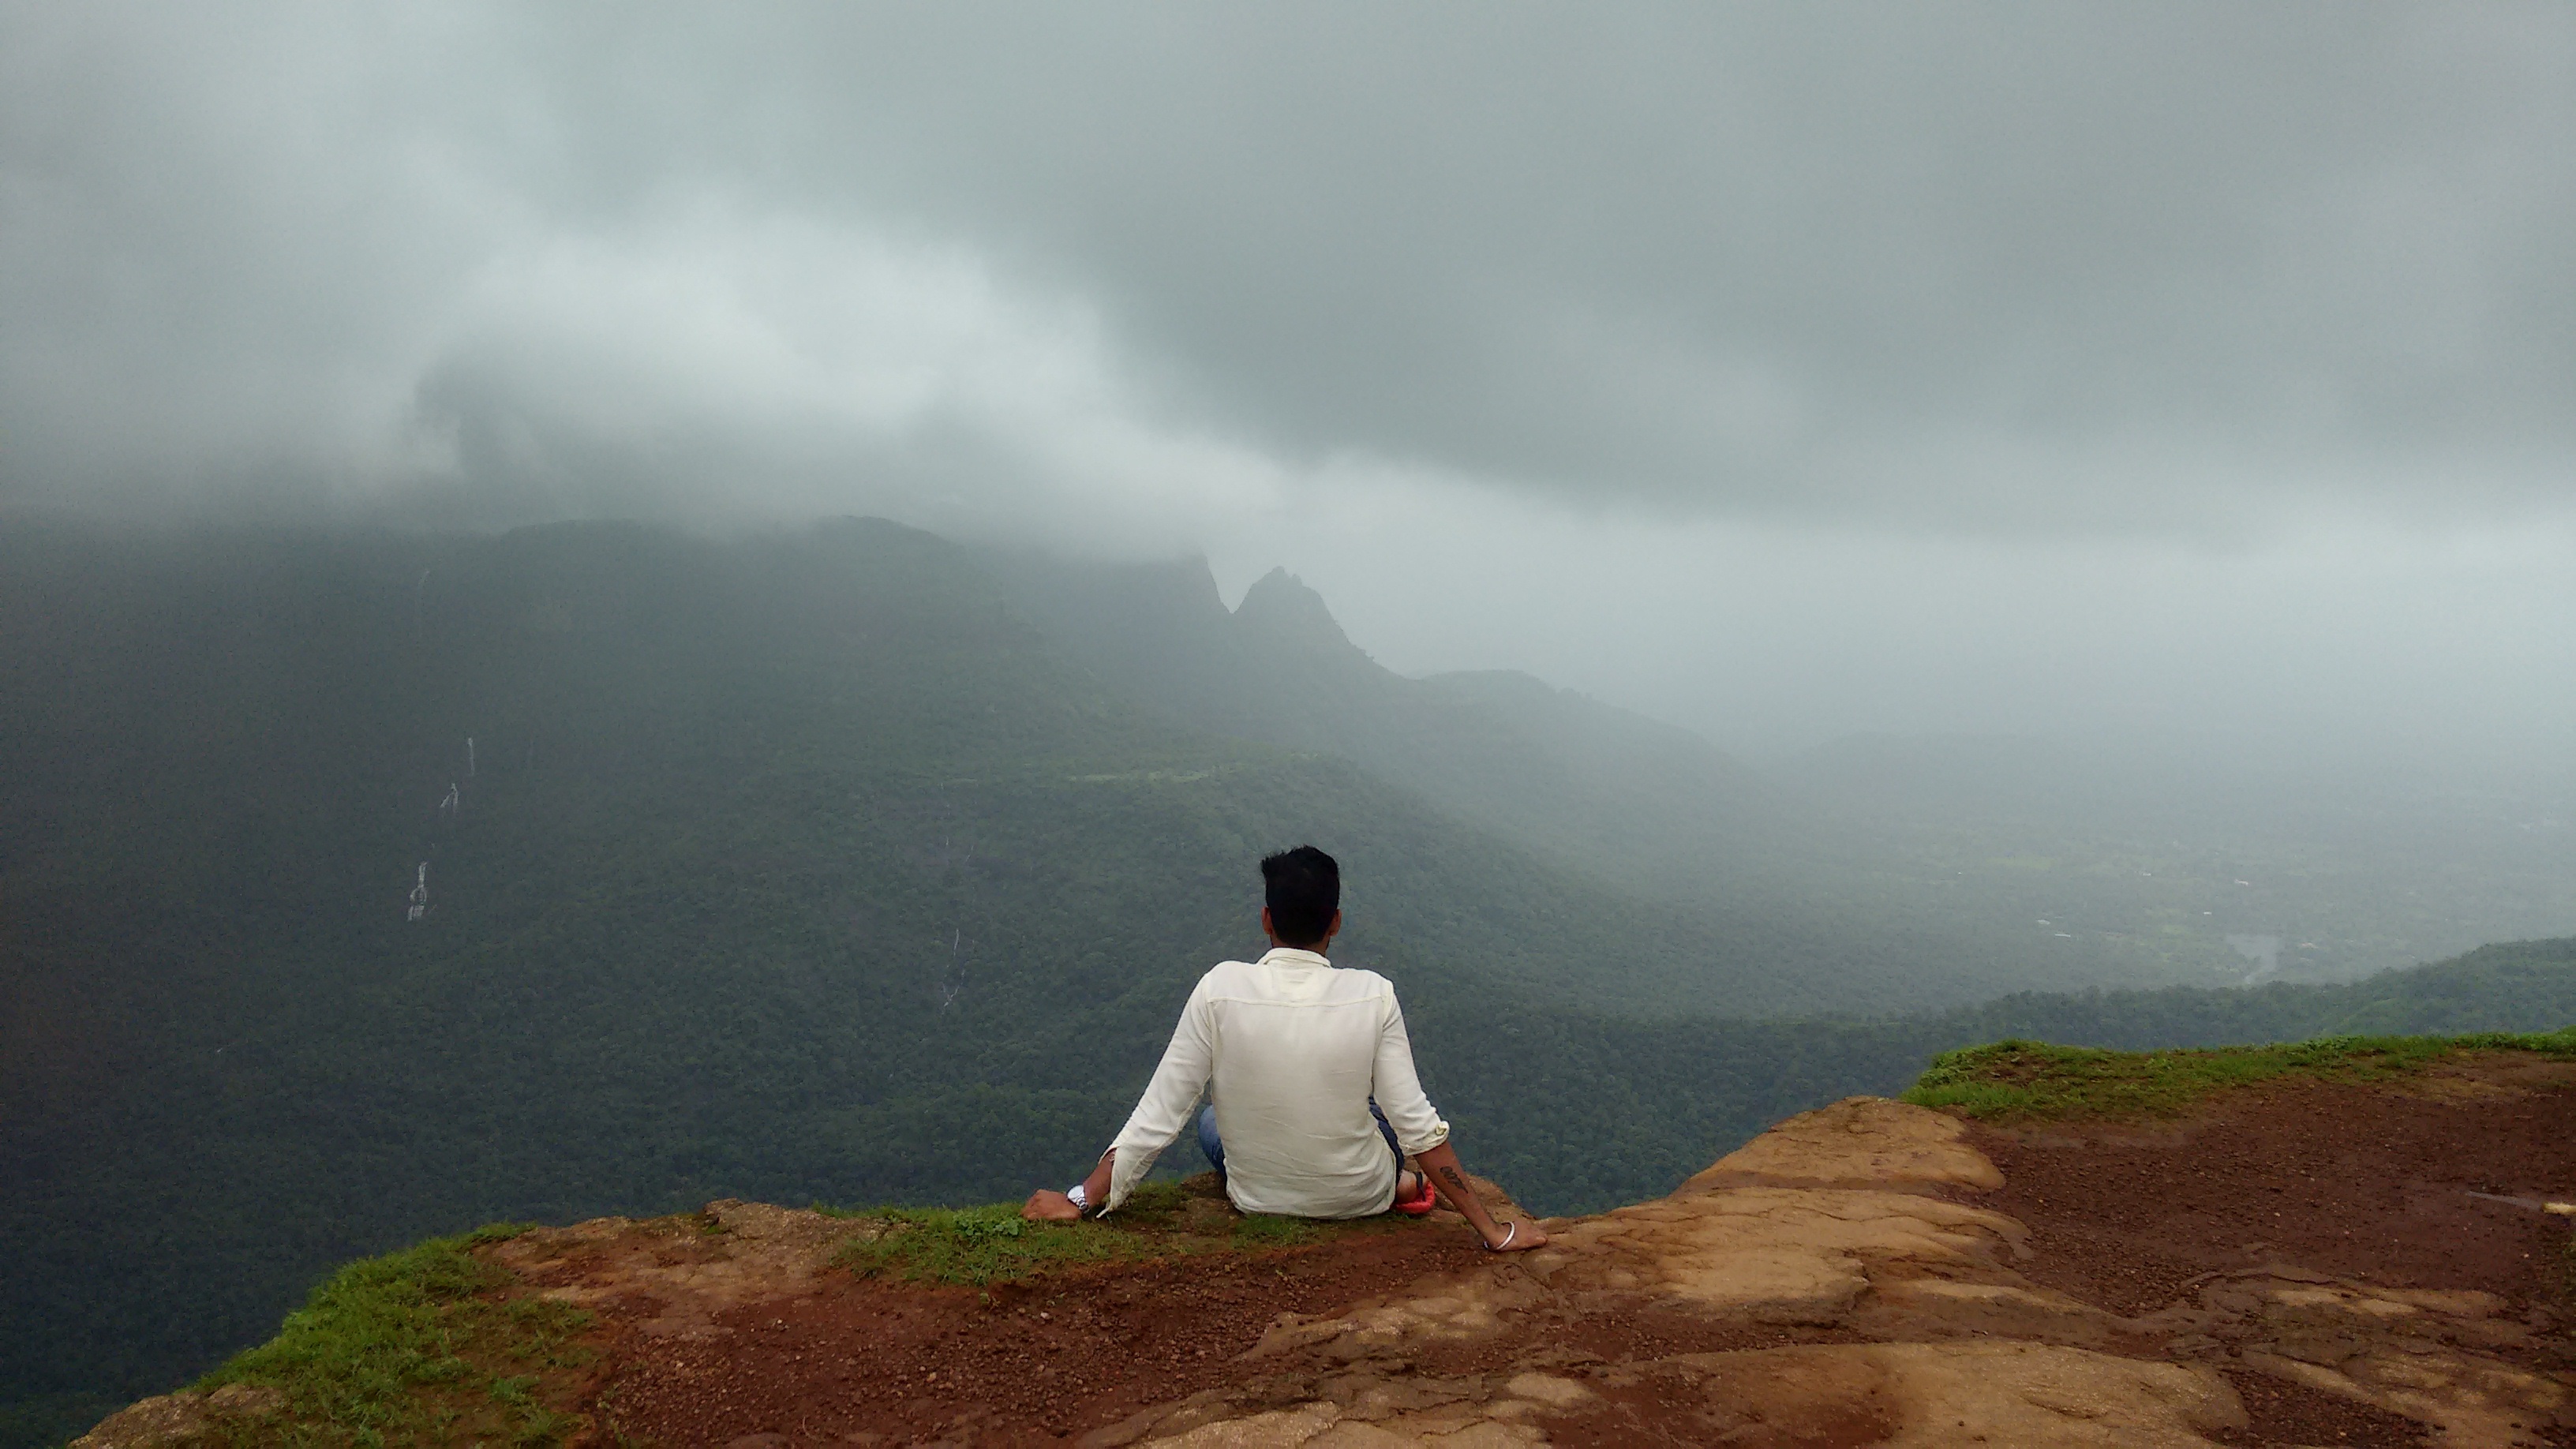
sea, coast, horizon, mountain, cloud, fog, mist, hill, mountain range, cliff, weather, terrain, summit, landform, geographical feature, atmospheric phenomenon, mountainous landforms